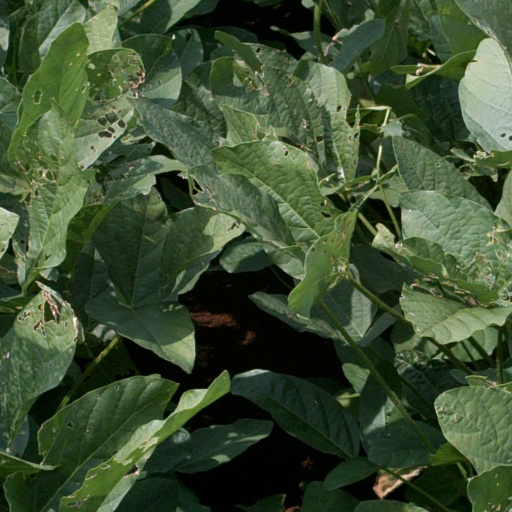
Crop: soybean